Black rail

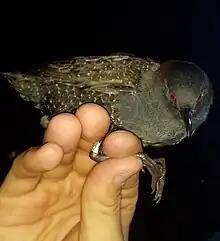
Eastern black rail ("L. j. jamaicensis") caught for a scientific banding project in Cameron Parish, Louisiana, United States

The black rail was formally described in 1789 by the German naturalist Johann Friedrich Gmelin in his revised and expanded edition of Carl Linnaeus's "Systema Naturae". He placed it with all the rails in the genus "Rallus" and coined the binomial name "Rallus jamaicensis". Gmelin based his description on the "Least water hen" that had been described and illustrated in 1760 by the English naturalist George Edwards in his "Gleanings of Natural History". Edwards had obtained a preserved specimen that had been brought to London from Jamaica by Patrick Browne. Browne had briefly mentioned the rail in his book "The Civil and Natural History of Jamaica". The black rail is now placed with 12 other small rails and crakes in the genus "Laterallus" that was introduced in 1855 by George Robert Gray. The genus name is a portmanteau of "Rallus lateralis", a synonym of the binomial name for the rufous-sided crake, the type species of the genus. The specific epithet "jamaicensis" is from "Jamaica", the type locality.